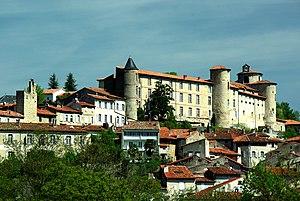
Saint-Lizier (Ariège, France) - Le Palais épiscopal dominant le village. This building is indexed in the Base Mérimée, a database of architectural heritage maintained by the French Ministry of Culture,
Cet article recense les monuments historiques de l'Ariège, en France.